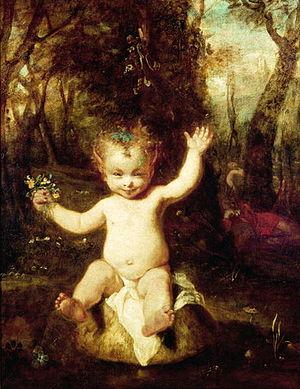
Le puck est une créature féerique du folklore celte, notamment en Irlande, dans l’ouest de l’Écosse et au Pays de Galles. Elle a notamment inspiré le personnage homonyme de Puck dans la pièce de Shakespeare Le Songe d’une nuit d’été.
Le lutin est une créature humanoïde nocturne de petite taille, issue au sens strict du folklore et des croyances populaires de certaines régions françaises comme le Berry, la Normandie et la Picardie. Les Ardennes et la Wallonie connaissent un génie domestique très proche sous le nom de nuton. En Bretagne, les korrigans sont assimilés à des lutins, tandis que dans les Alpes, le nom de servan est employé. Probablement inspiré des divinités du foyer et de « petits dieux » païens tels que les sylvains, les satyres et les Pénates, son nom dérive de l'influence linguistique du dieu romain Neptune ou du celte Nuada, tous deux liés à l'eau. L'influence des croyances envers les revenants peut expliquer une partie de ses caractéristiques. Dès le Moyen Âge, il apparaît dans les récits et les chroniques déjà doté de particularités qui restent connues à notre époque. Les paysans se transmettent des siècles durant les rites visant à s'attirer ses bonnes grâces, ou au contraire à le chasser.
La Boydell Shakespeare Gallery est une entreprise éditoriale et une galerie d'art fondée en novembre 1786 par le graveur et marchand d'estampes John Boydell qui souhaitait développer une école anglaise de peinture d'histoire. Boydell avait entrepris de produire une édition illustrée des œuvres complètes de William Shakespeare, mais la galerie d’exposition londonienne qui exposait les projets originaux s’avéra le volet le plus populaire de toute l’entreprise.